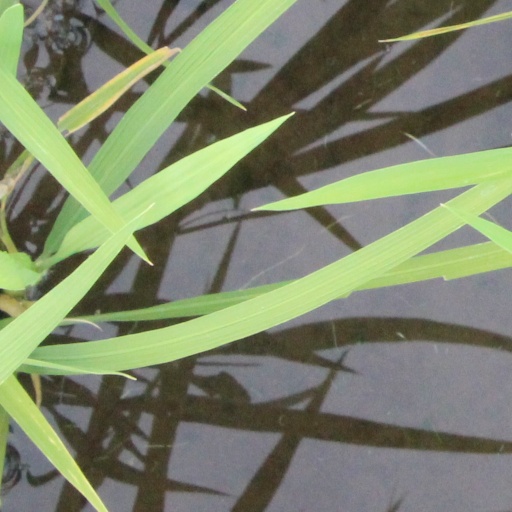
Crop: rice